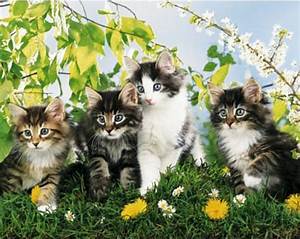
Label: gatto